Chamarajendra Wadiyar X

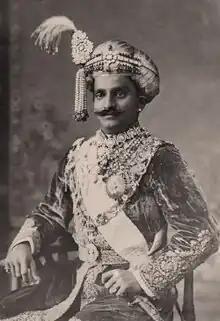
Chamarajendra Wadiyar X

Chamarajendra Wadiyar X (22 February 1863 – 28 December 1894) was the twenty-third Maharaja of Mysore between 1868 and 1894.